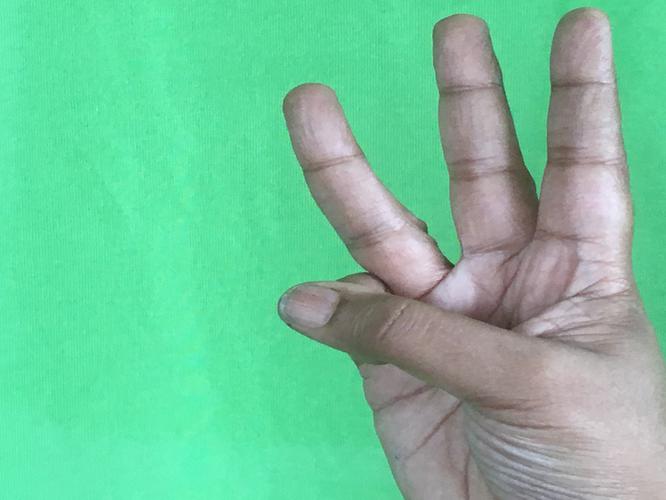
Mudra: Trishulam
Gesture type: single_hand